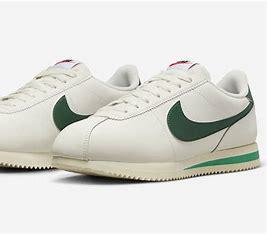
Brand: Nike
Model: Cortez